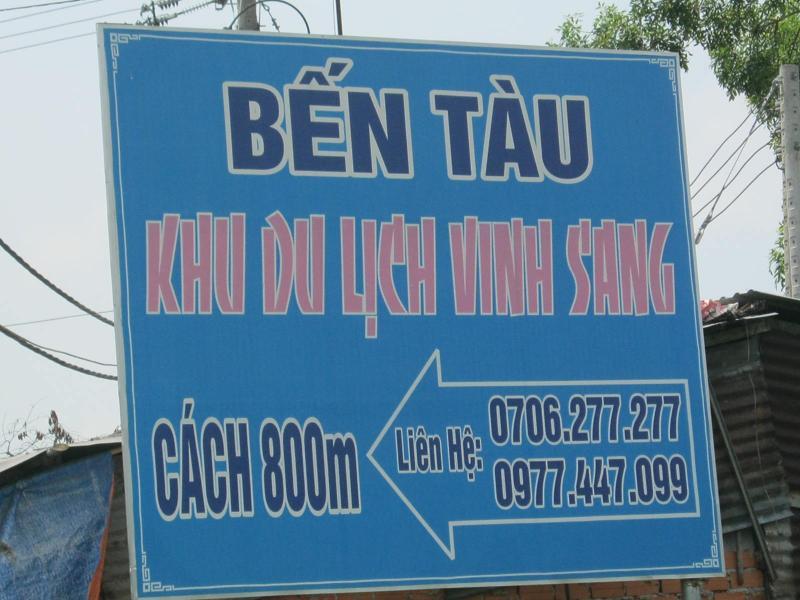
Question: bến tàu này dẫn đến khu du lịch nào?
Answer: khu du lịch vinh sang